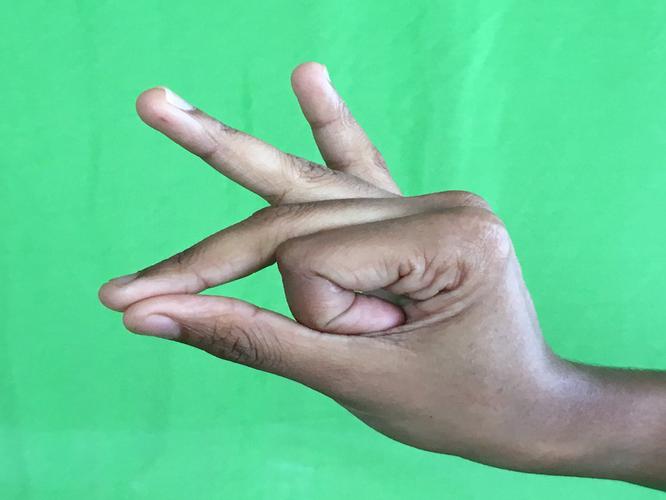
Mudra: Bramaram
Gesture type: single_hand